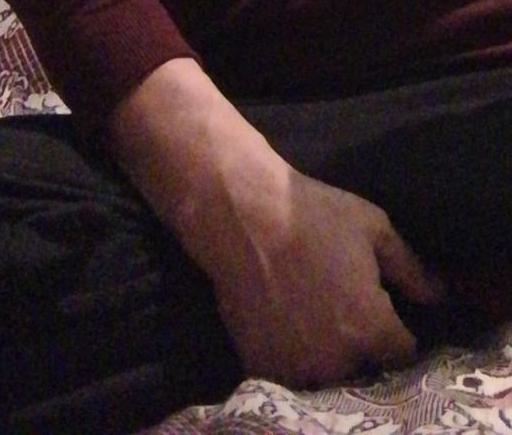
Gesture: no_gesture